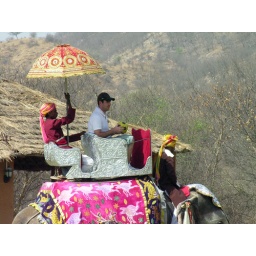
Referee in silver chair